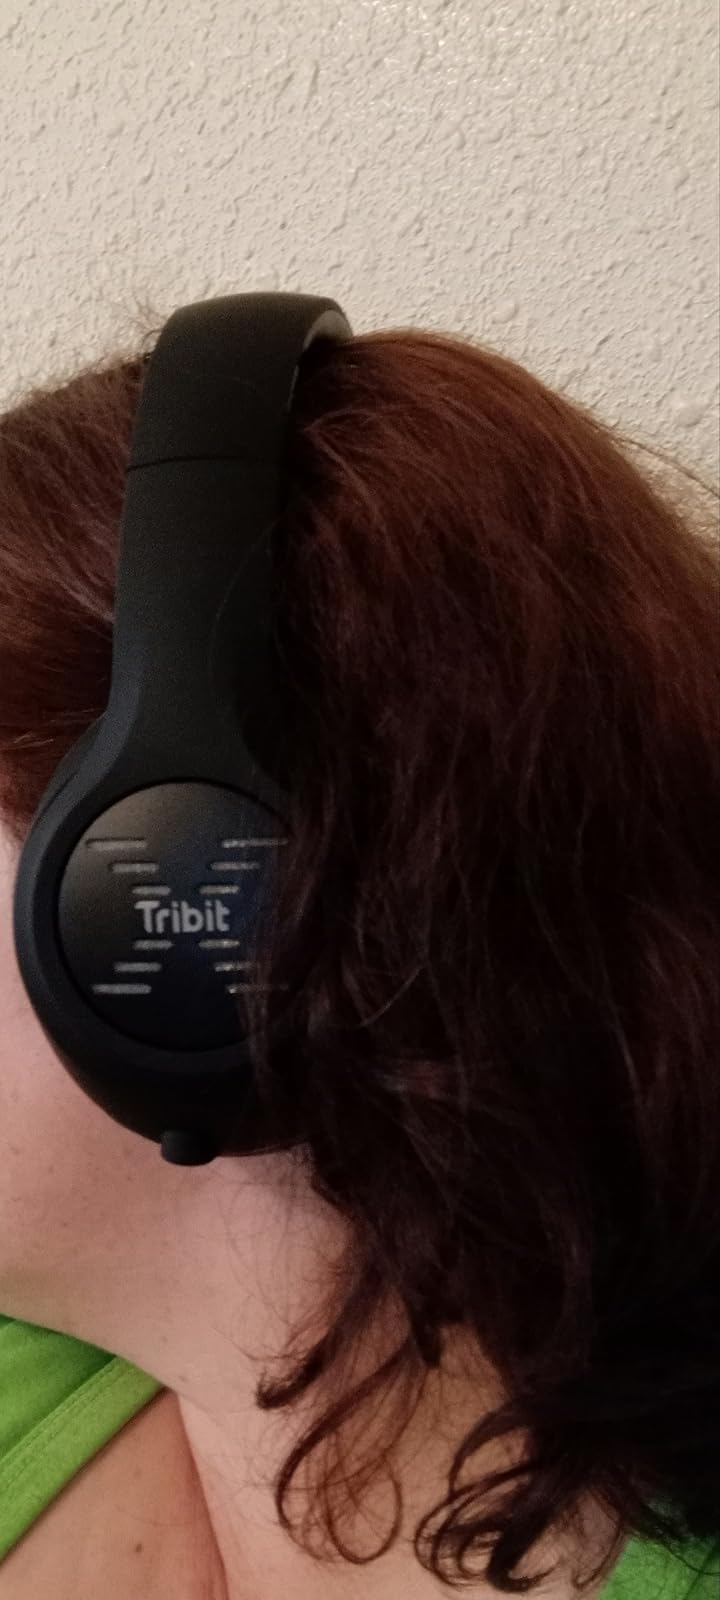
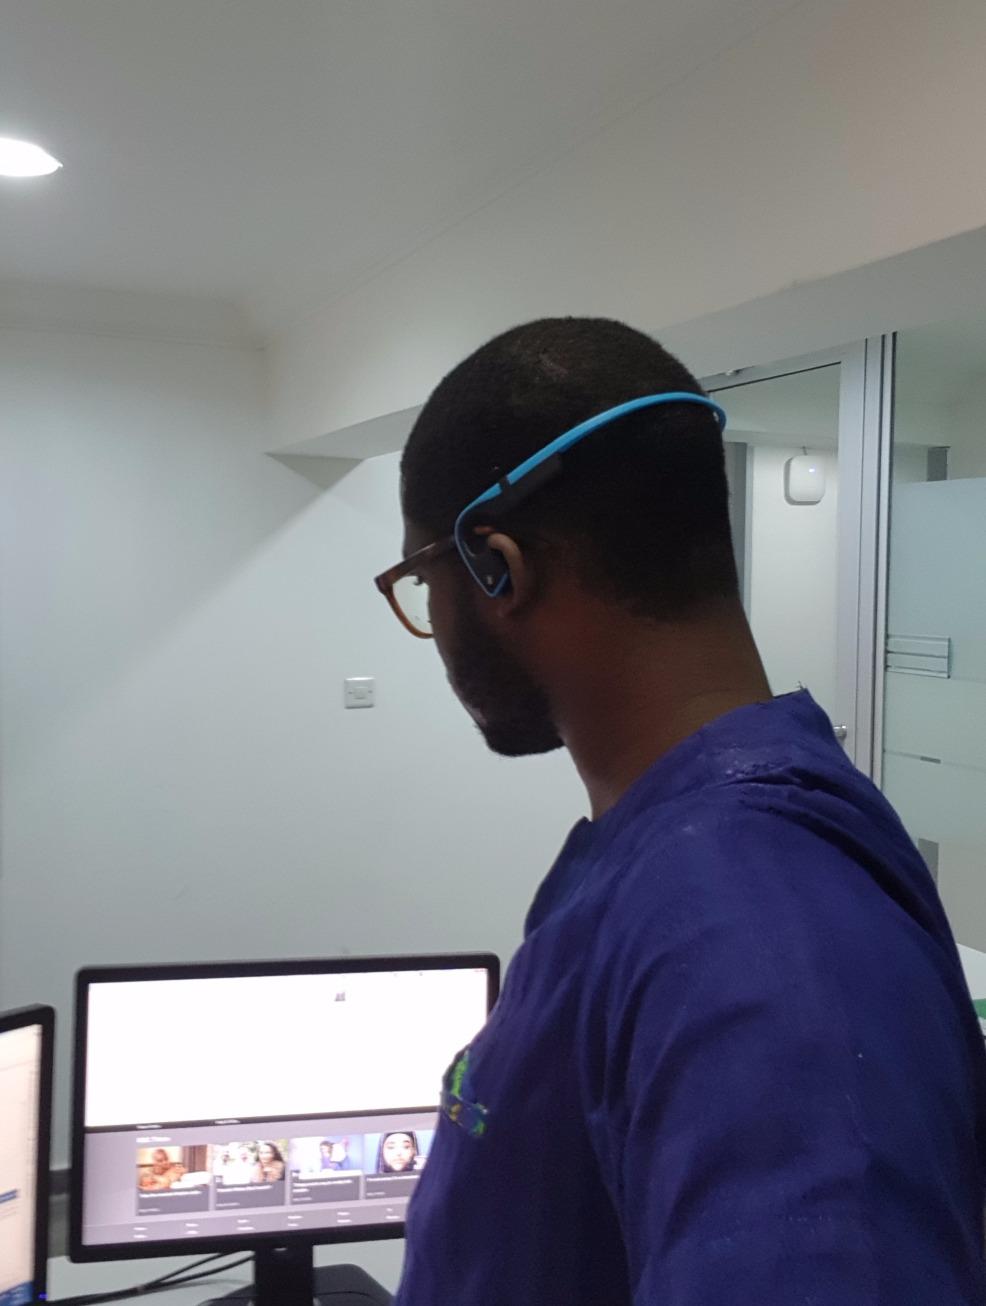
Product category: headphones
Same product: no